Jimmy Carter

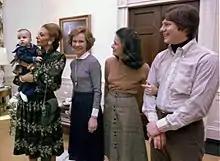
Farah Pahlavi, Empress of Iran, holds Jimmy Carter IV while Rosalynn Carter, Caron Carter, and Chip Carter watch, January 1978.

In the West, the Soviet invasion of Afghanistan was considered a threat to global security and the oil supplies of the Persian Gulf, as well as the existence of Pakistan. These concerns led Carter to expand collaboration between the CIA and Pakistan's Inter-Services Intelligence (ISI), which had begun in July 1979, when the CIA started providing $695,000 worth of non-lethal assistance to the Afghan mujahideen. The modest scope of this early collaboration was likely influenced by the understanding, later recounted by CIA official Robert Gates, "that a substantial U.S. covert aid program" might have "raise[d] the stakes", thereby causing "the Soviets to intervene more directly and vigorously than otherwise intended."